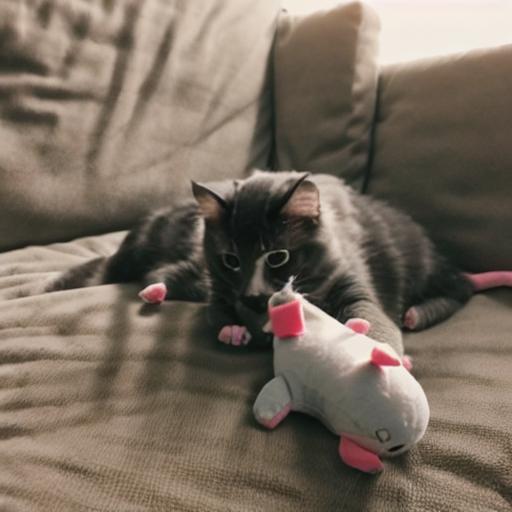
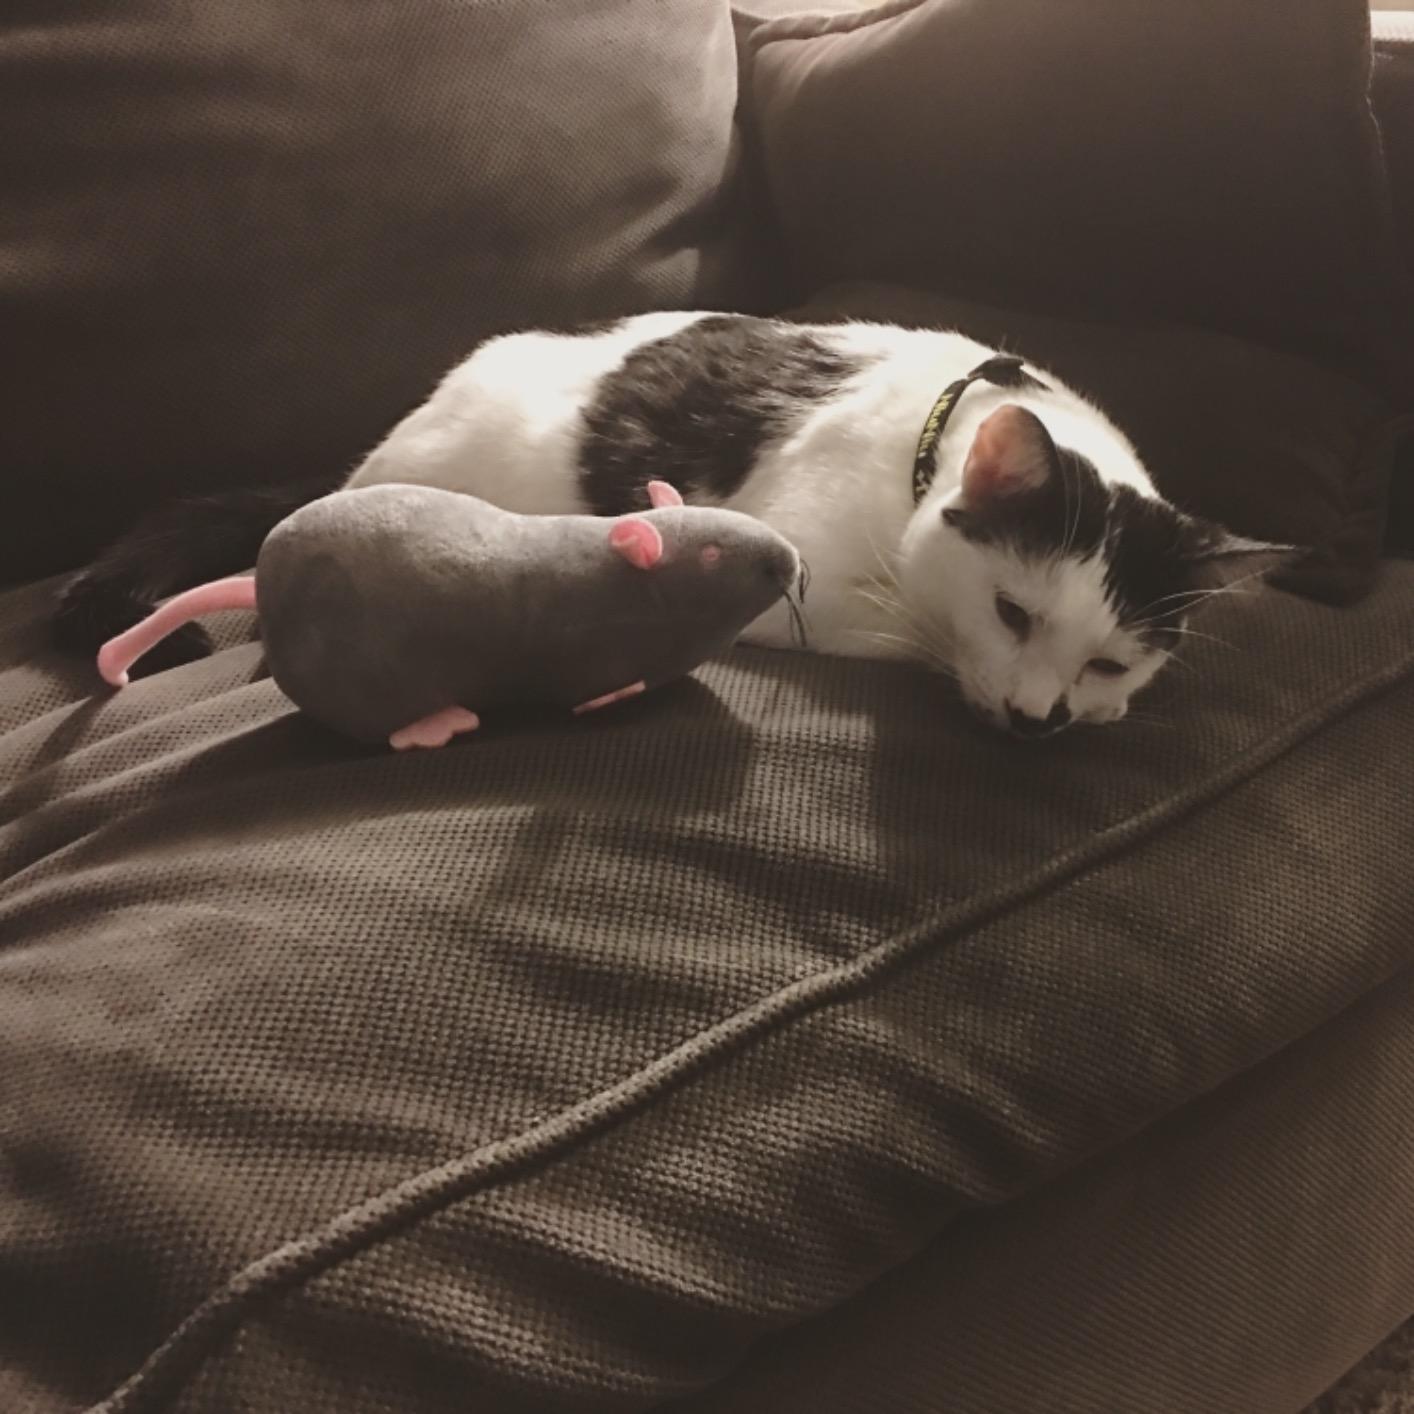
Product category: items_toy
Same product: no